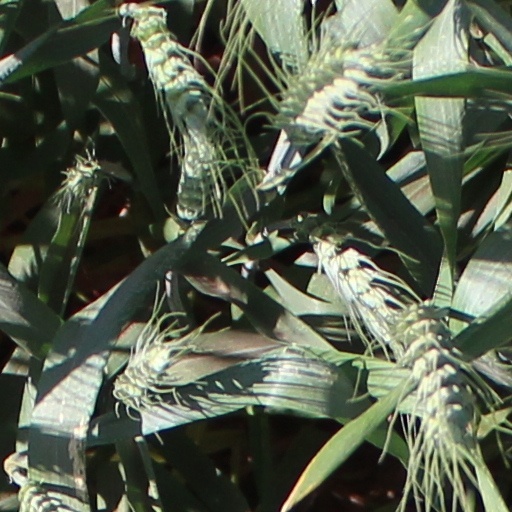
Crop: wheat